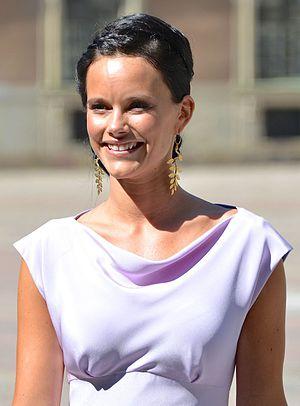
Sofia Hellqvist sur le chemin de l'église du château au palais royal à Stockholm avant le mariage entre la princesse Madeleine et Christopher O'Neill 8 Juin 2013. Español: Sofia Hellqvist en el camino a la iglesia del castillo en el Palacio Real de Estocolmo antes de la boda entre la princesa Magdalena y Christopher O'Neill 08 de junio 2013.